Corsairs of Algiers

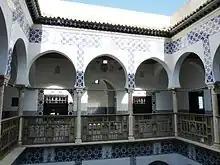

The ruler would be guided by a Divan - a council of government - while another council known as a "tai'fa" was charged with naval or privateering matters. The "tai'fa" consisted of the port's senior privateering captains, led by the regency's "Kapudan Rais" or local admiral (also known as the "rais al bahriyya" or Captain of the Marine). Direct access to the pasha gave the privateering captains considerable influence in the regency. The ruler was also advised by an "Agha", or commander-in- chief of the Algerian Janissary Odjak, whose duties included the annual collection of taxes and ensuring the security of the regency. The Agha also controlled the administration of the city of Algiers and its surroundings (known as Dar-Es-sultan), and presided over deliberations of the Divan. Meanwhile, the "Kapudan Rais" supervised foreign affairs, and also administered the port of Algiers. Other lesser officials oversaw various aspects of the regency's administration, including the operation of the slave-markets, trade within the regency and the policing of the city. As the regency's legal framework was based on the sharia, the pasha was advised by two "muftis", and justice was usually swift and severe. In theory the same draconian system applied to the regency's ships and privateers when they were at sea; but in practice, the "Kapudan Rais", the "tai'fa," and individual captains were largely left to govern their own affairs.